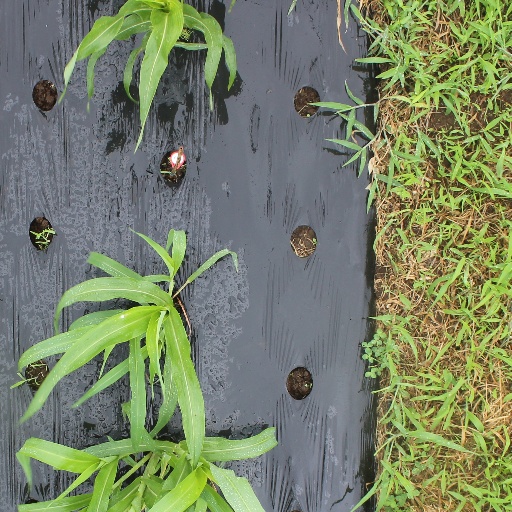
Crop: sorghum